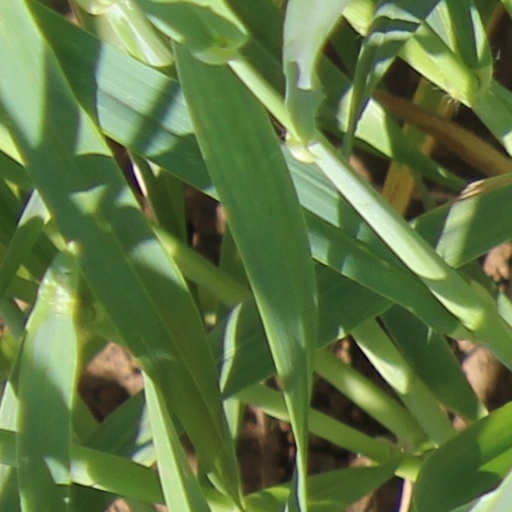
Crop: wheat